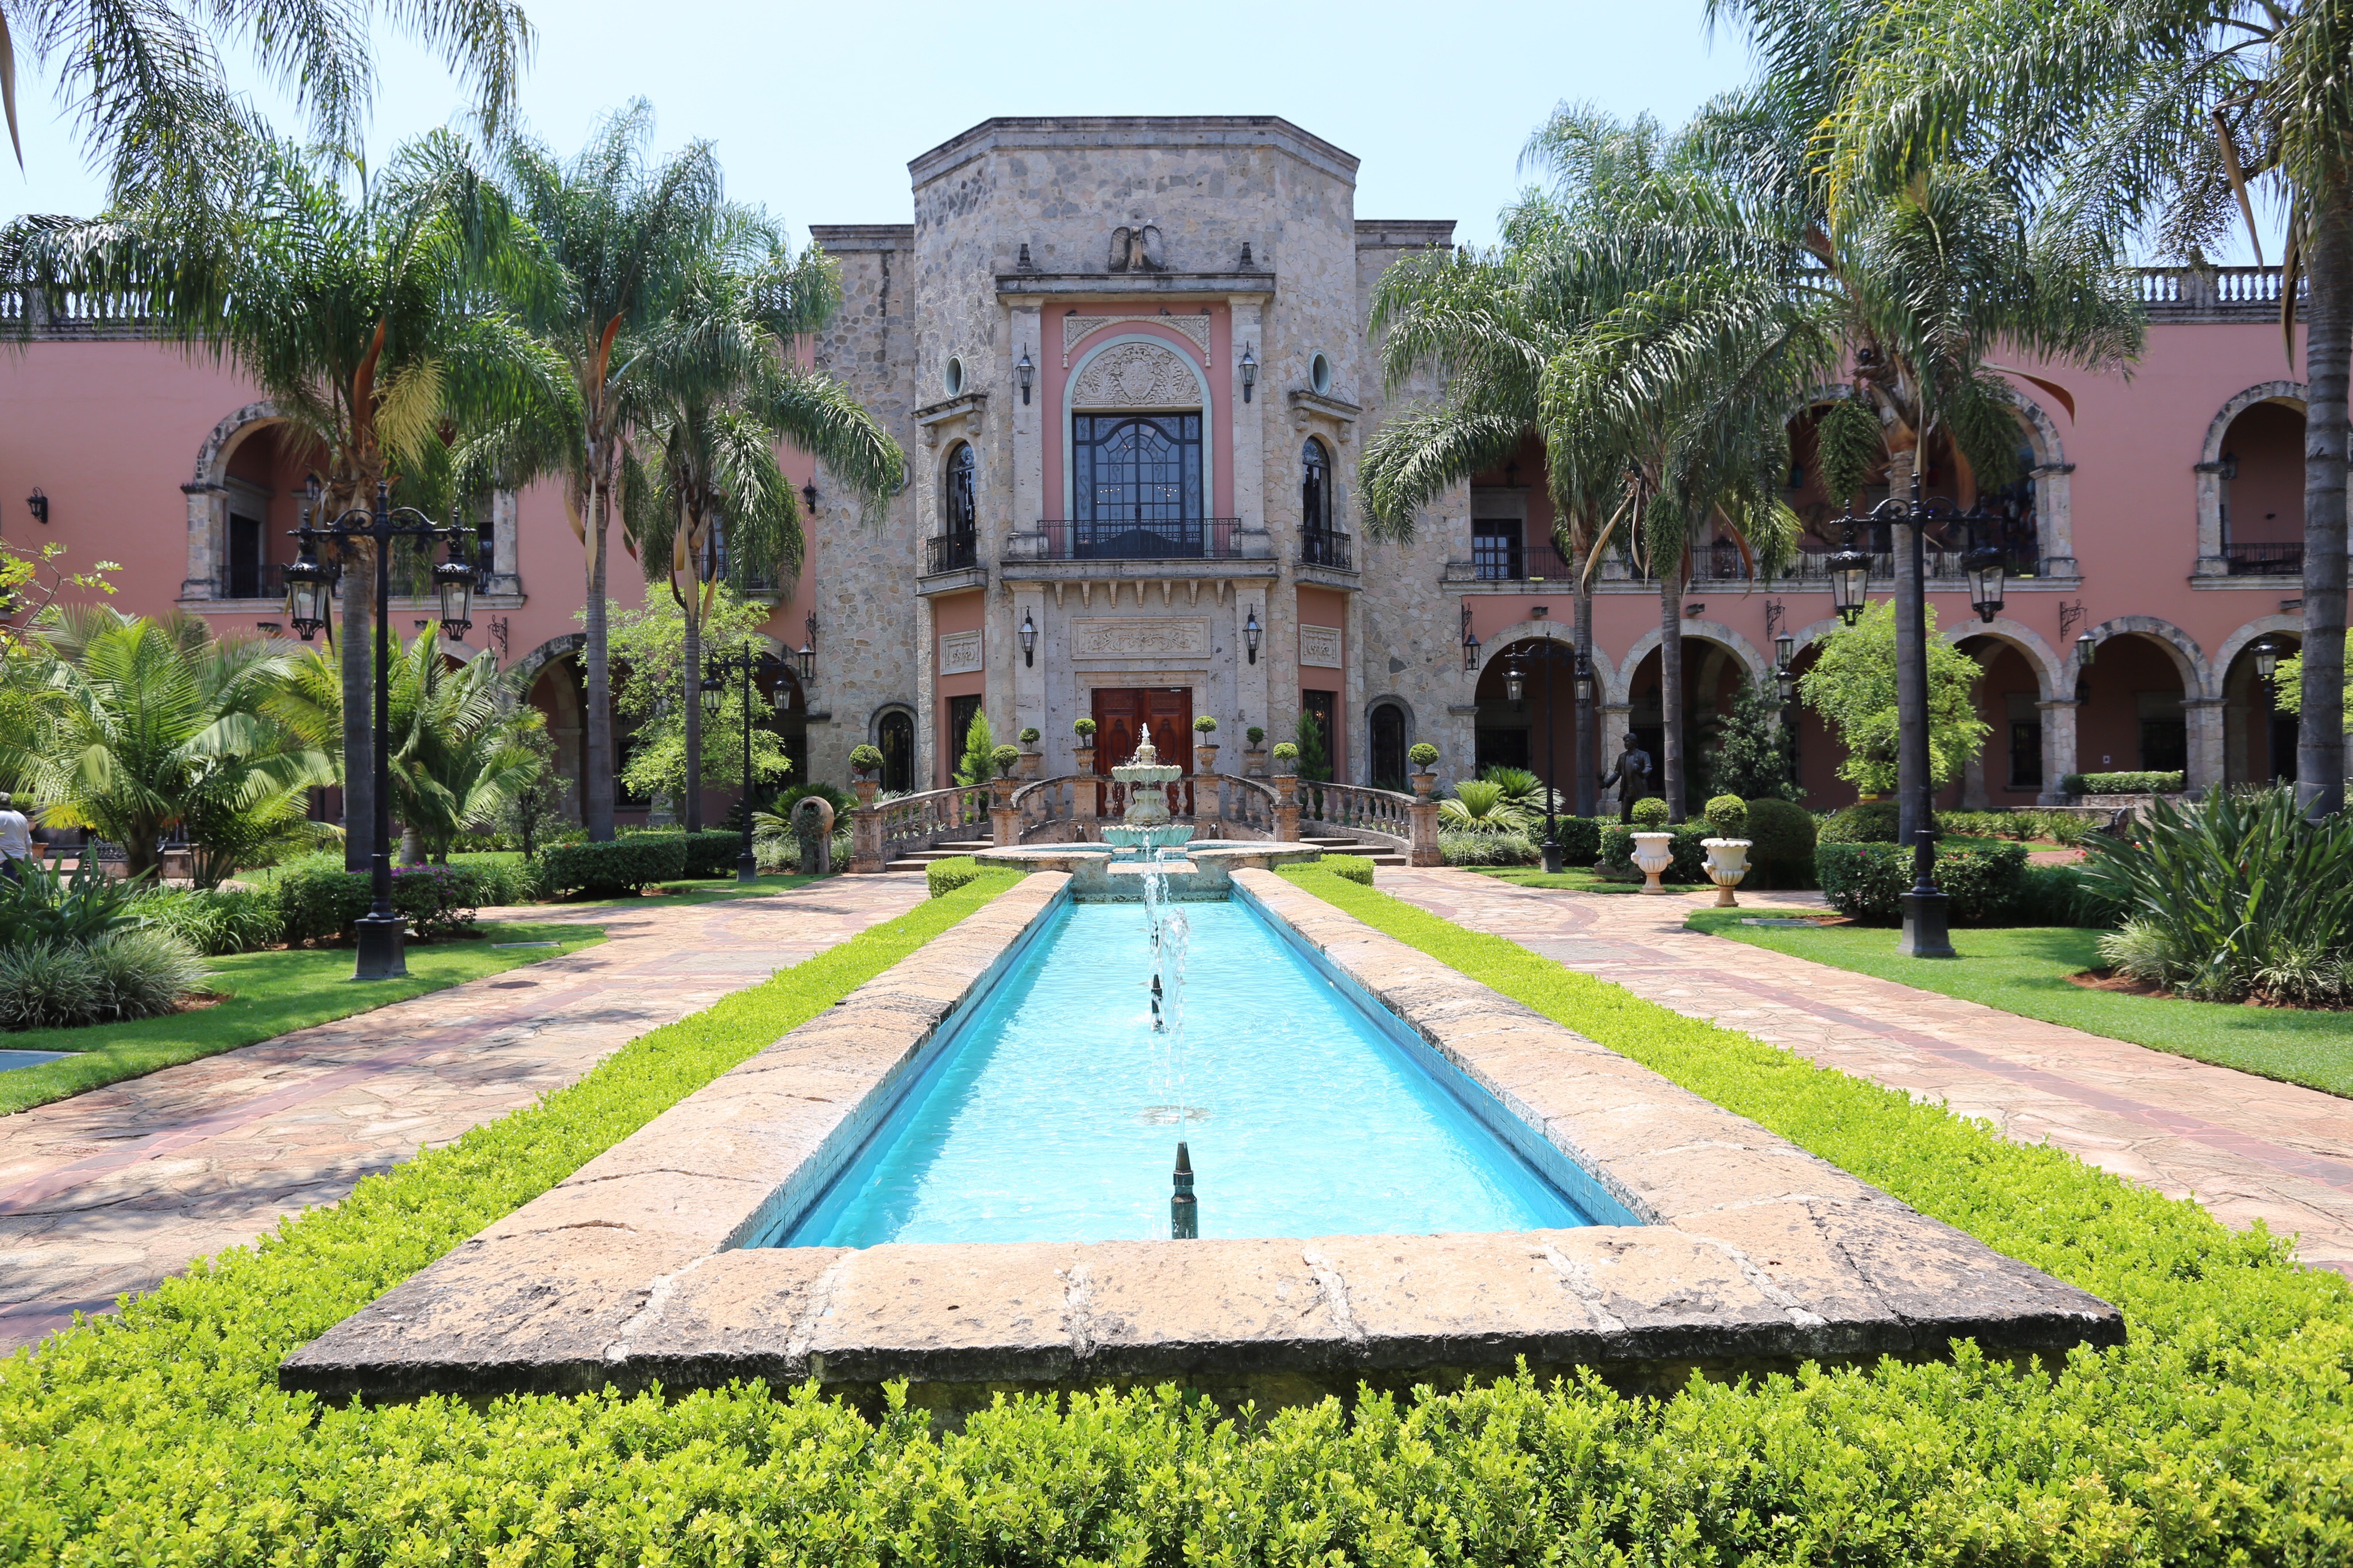
lawn, villa, mansion, palace, swimming pool, plaza, backyard, property, garden, courtyard, resort, estate, reflecting pool, landscape architect